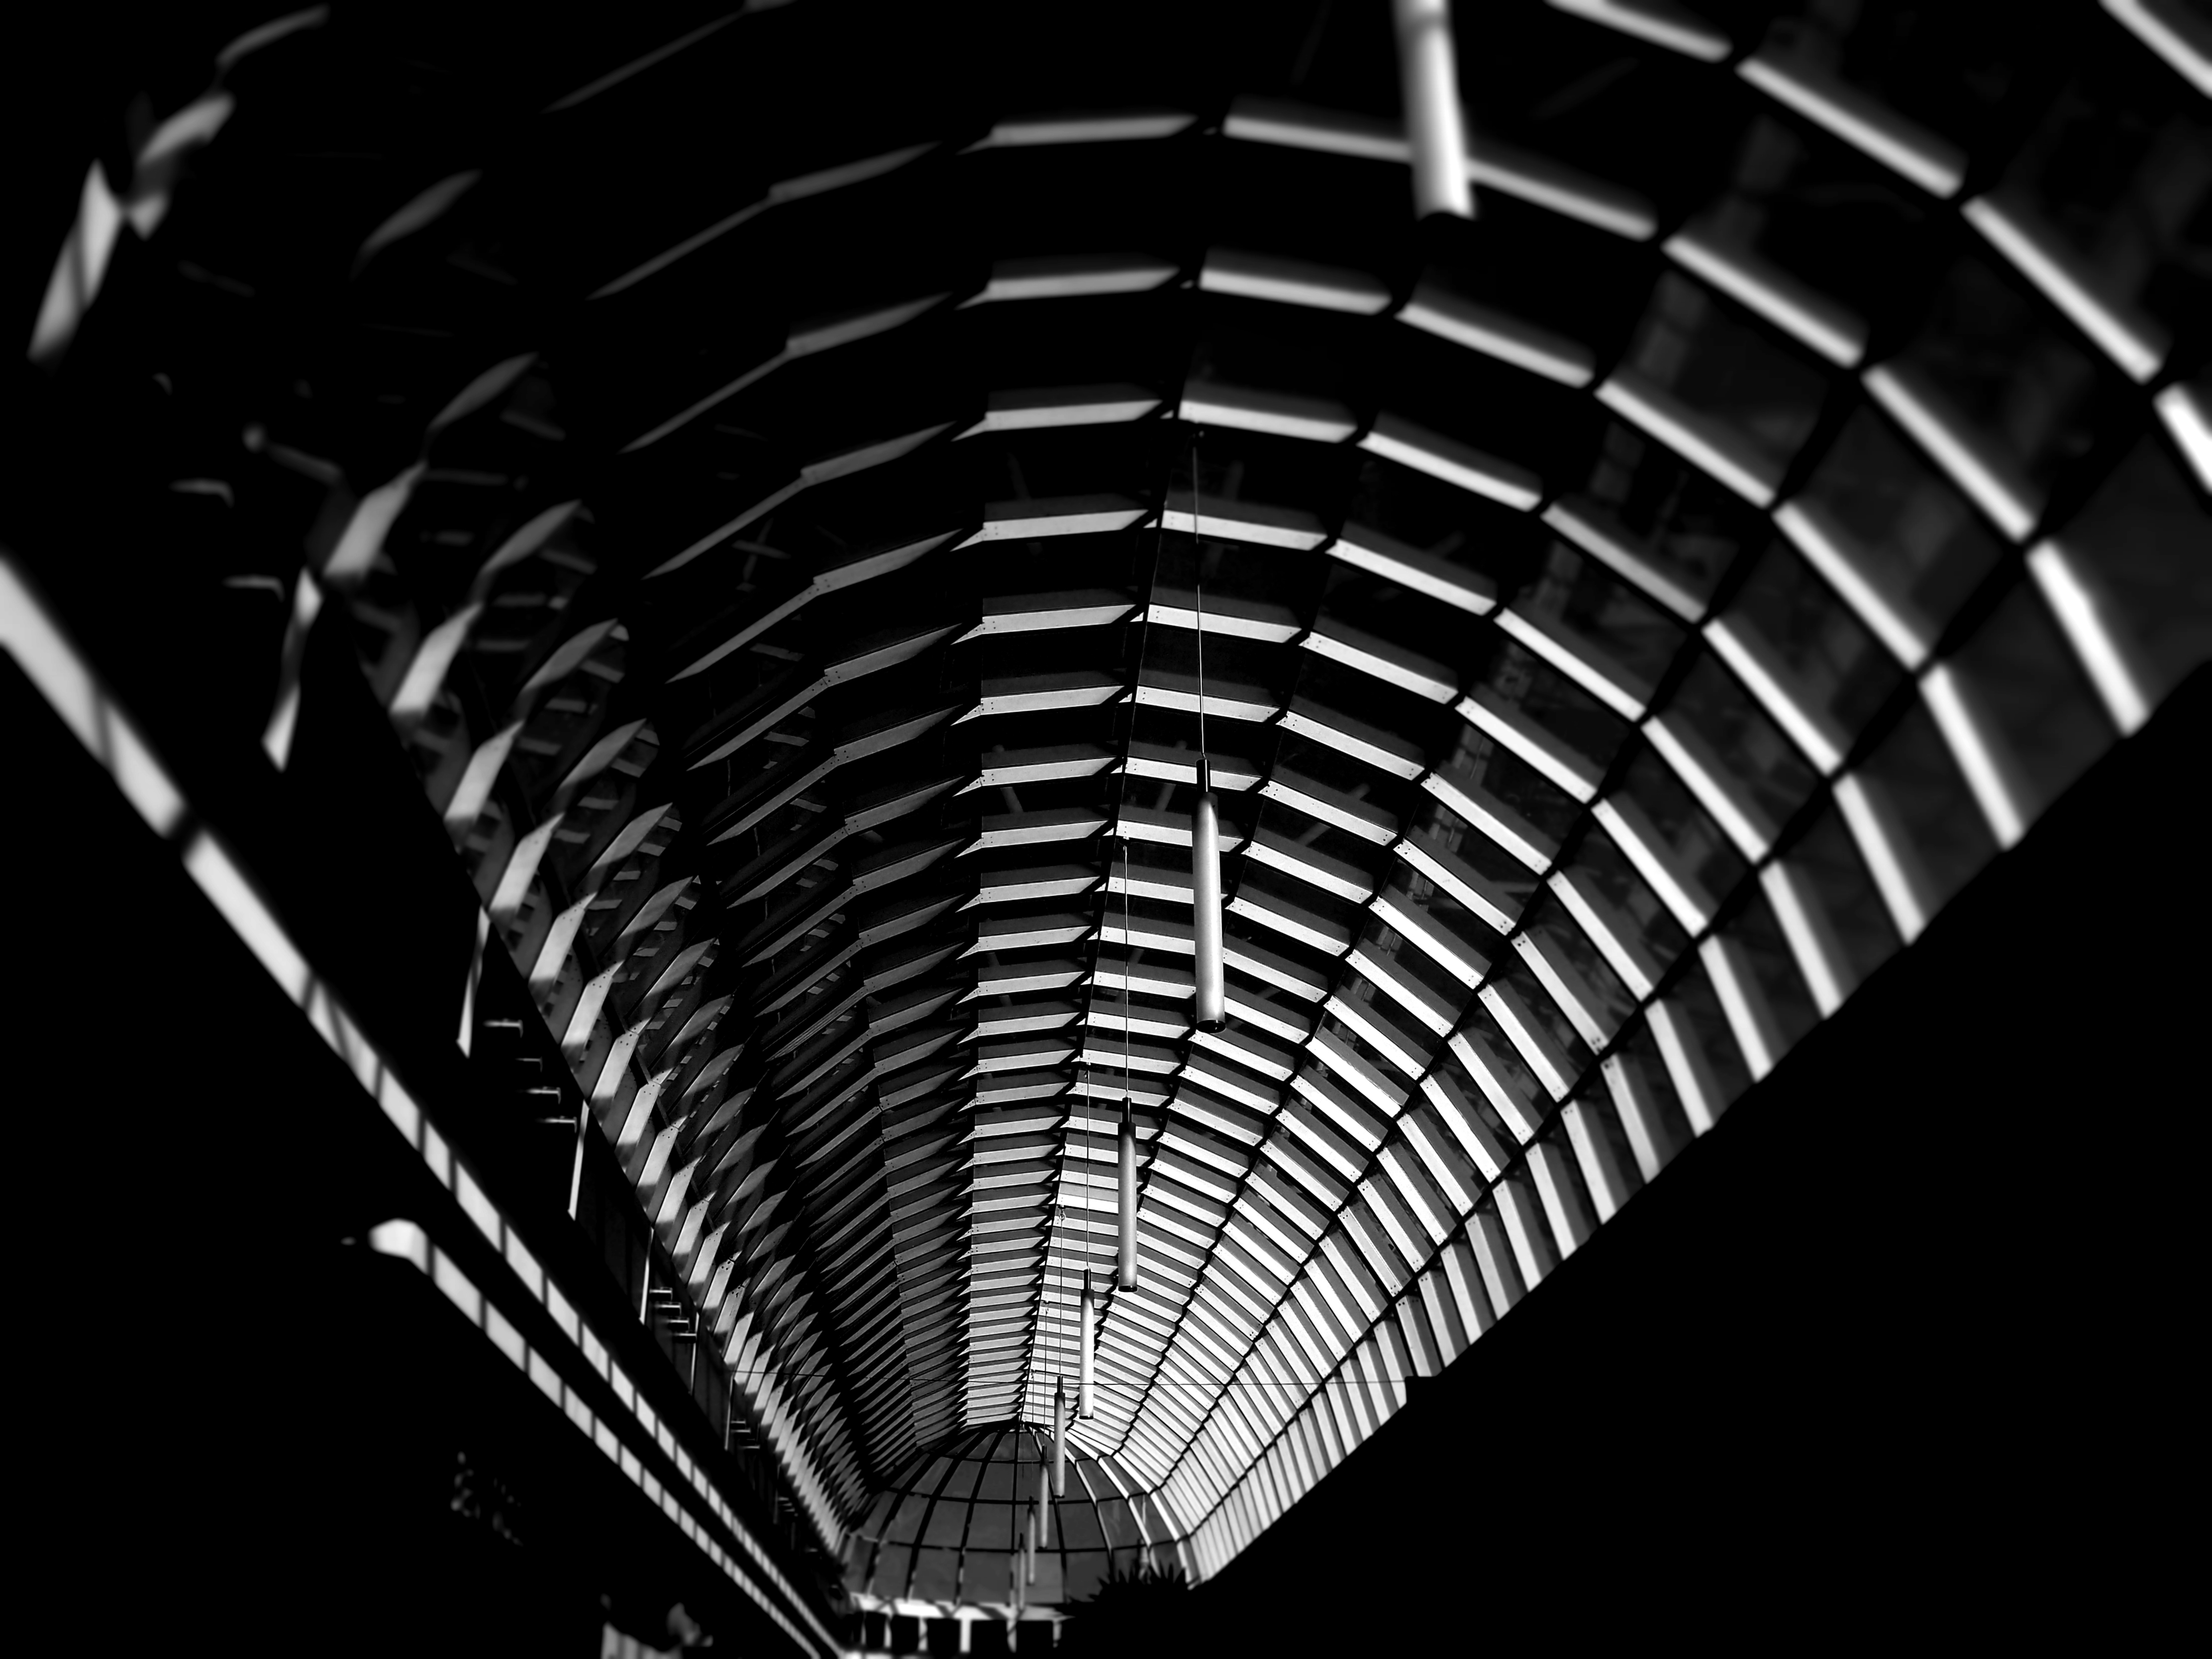
wing, black and white, spiral, skyscraper, line, monochrome, circle, spider web, design, symmetry, monochrome photography, aircraft engine